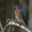
Label: bird